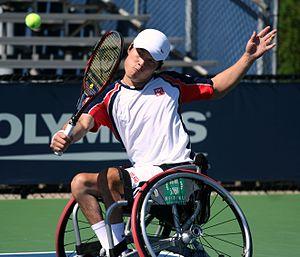
Shingo Kunieda, né le 21 février 1984 à Tokyo, est un joueur de tennis handisport japonais. Il est droitier et sa surface favorite est le dur. Son entraîneur est Hiromichi Maruyama et s'entraîne au Tennis Training Center à Kashiwa. Kunieda utilise un fauteuil Ox Engineering et est diplômé de l'Université Reitaku où il travaille.